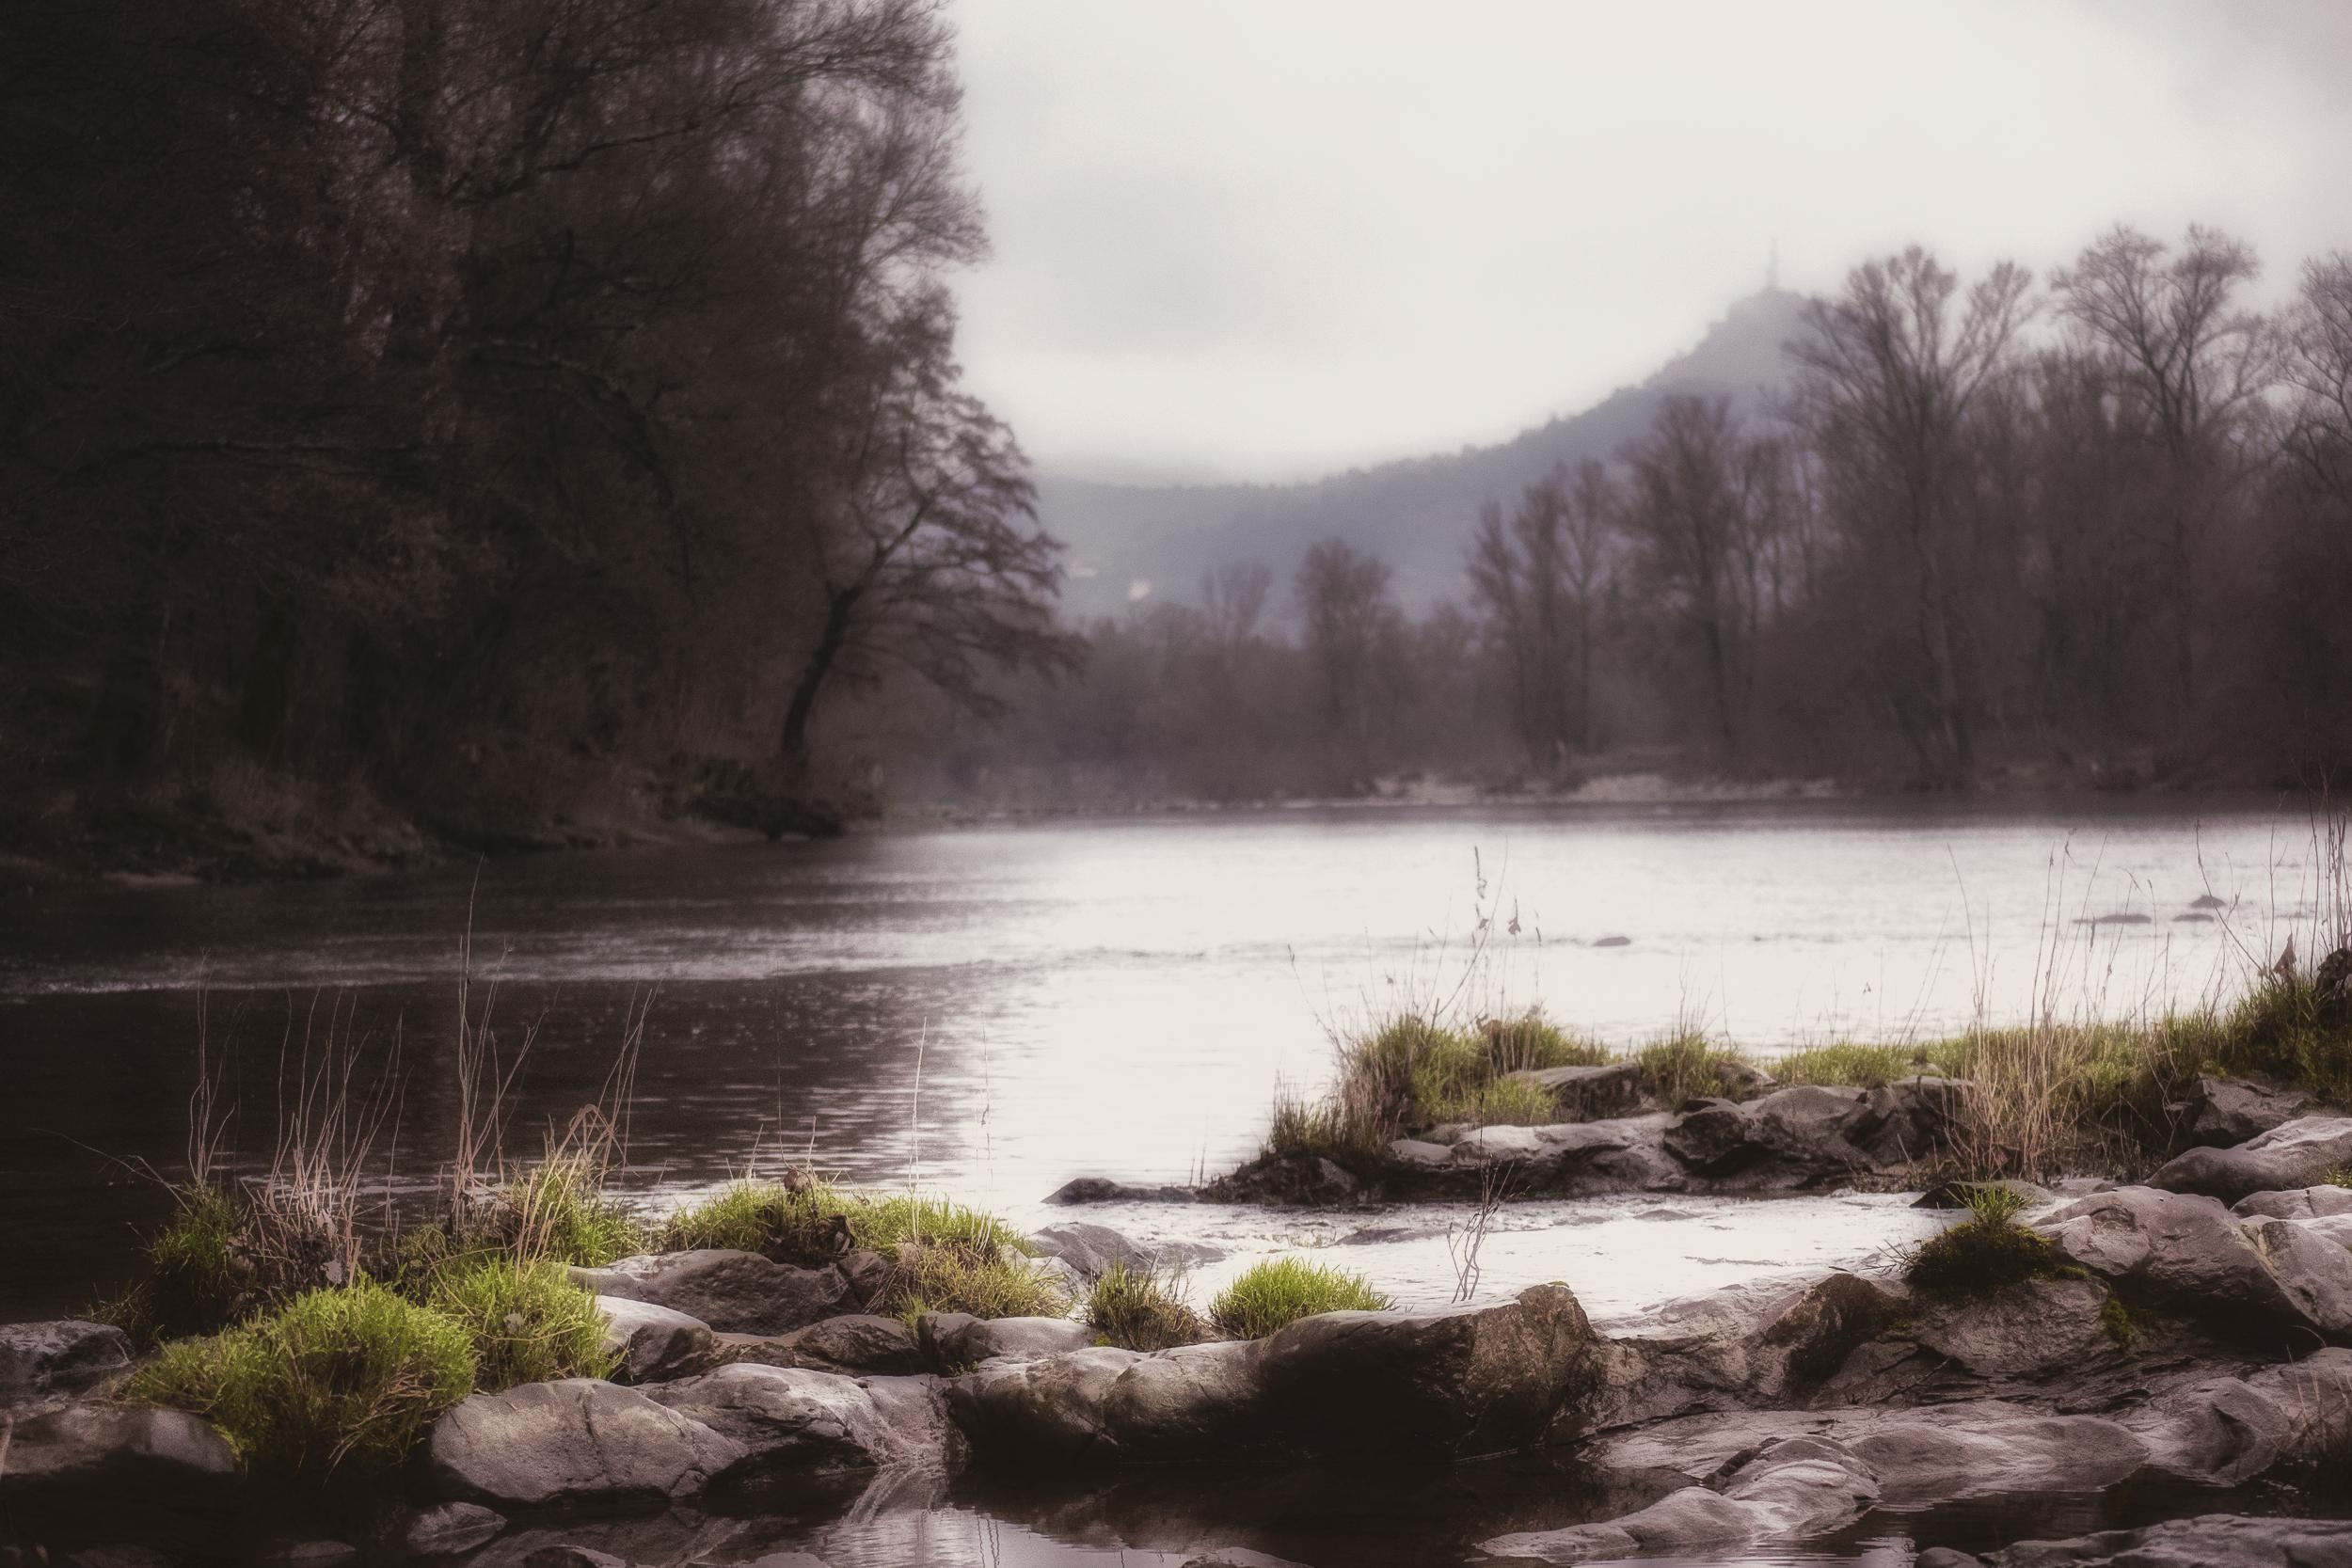
landscape, tree, water, nature, forest, wilderness, mist, morning, lake, river, pond, france, europe, stream, reflection, scenery, rapid, nikon, body of water, paysage, hiver, wetland, srnit, paisible, scene, nikkor, d750, quiet, habitat, tranquilit, calme, loch, curuyann, serein, rgion, typique, 07, paeceful, ardeche, riviere, atmospheric phenomenon